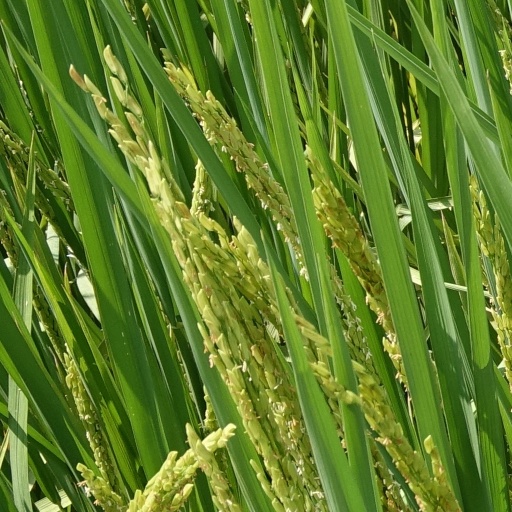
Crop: rice